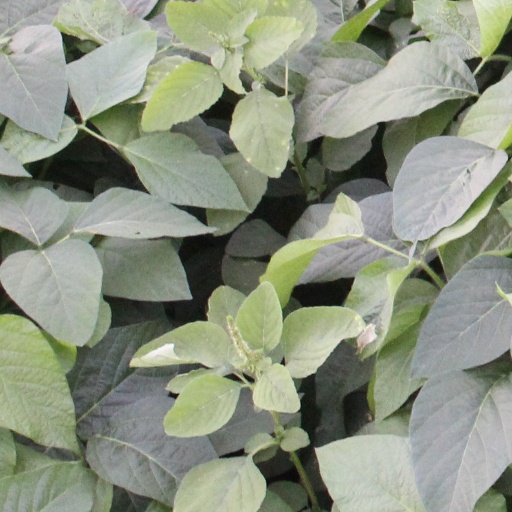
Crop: soybean